Miguel Alemán González

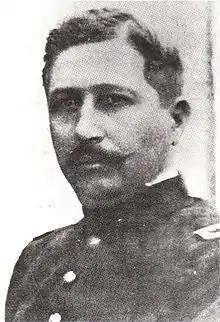

Miguel Alemán González (1884 – March 20, 1929) was a Mexican general who served in the Mexican Revolution.